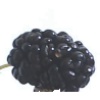
Label: Mulberry 1